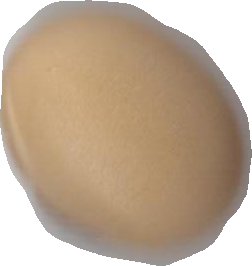
Variety: Anjasmoro